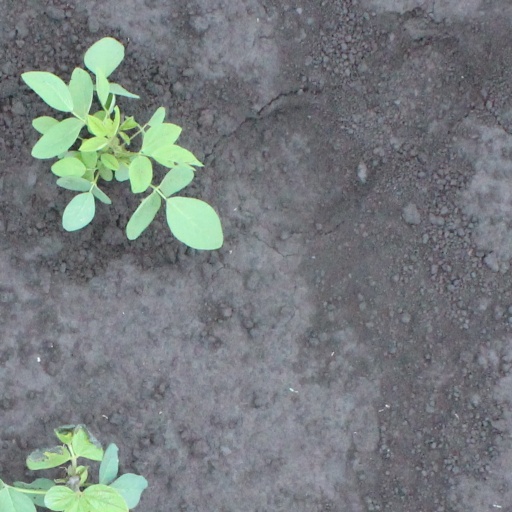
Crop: soybean